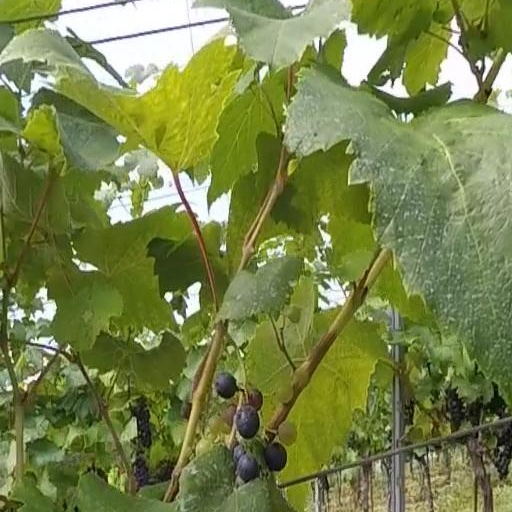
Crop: grape